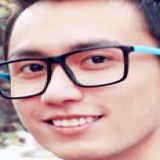
ca sĩ Lynk Lee